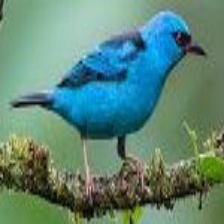
Species: BLUE DACNIS
Scientific name: DACNIS CAYANA